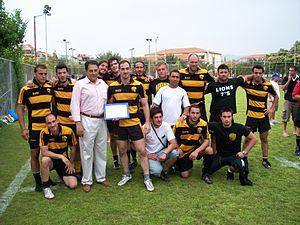
Thessaloniki Lions Rugby Club, est un club de rugby à XV grec évoluant depuis 2008 dans le Championnat de Grèce de rugby à XV jusqu'à son arrêt, soit le plus haut niveau national grec de rugby à XV. Il est basé dans l'agglomération de la ville de Thessalonique. Il regroupe plus d'une quarantaine de licenciés. Il a pris la troisième place du championnat en 2013.